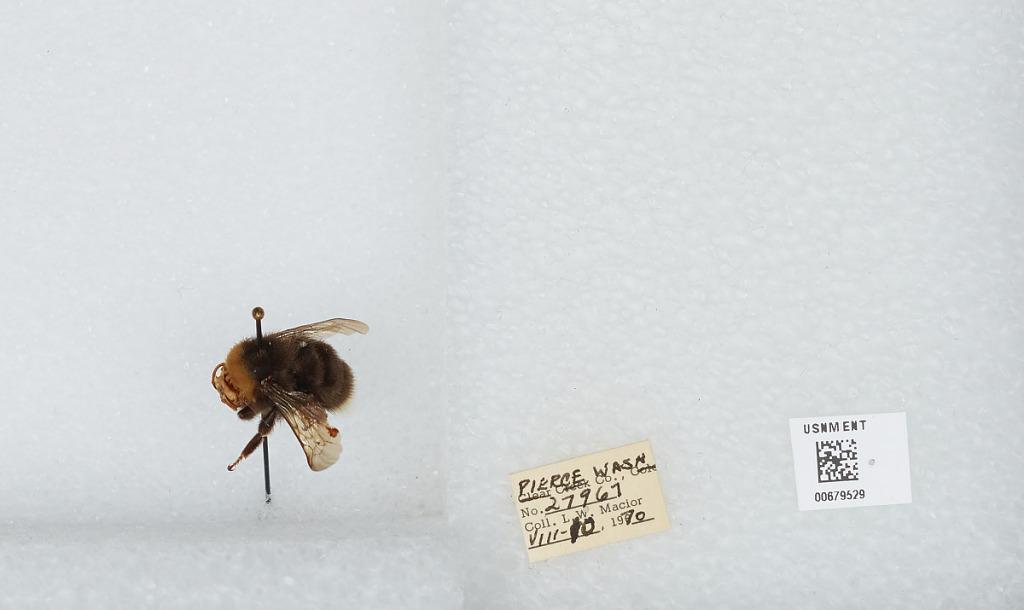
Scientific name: Bombus (Bombus) occidentalis Greene
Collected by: L. Macior
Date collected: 1970-8-10
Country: United States
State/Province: Washington
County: Pierce
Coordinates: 47.05, -122.12